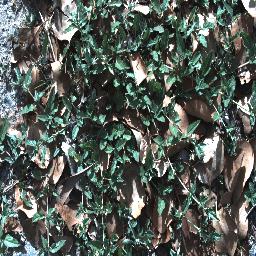
Label: negative